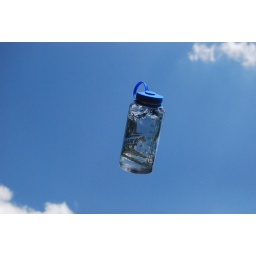
water bottle in the sky